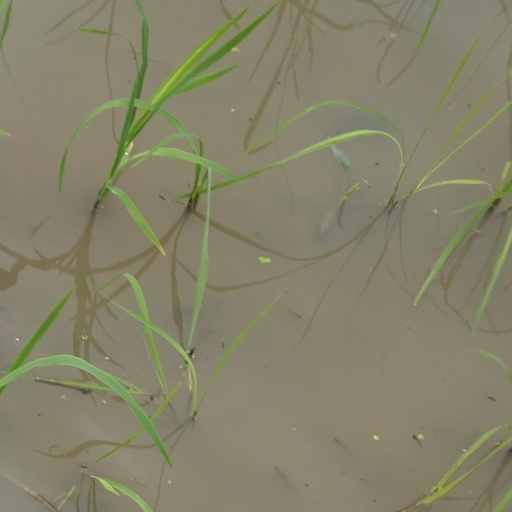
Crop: rice